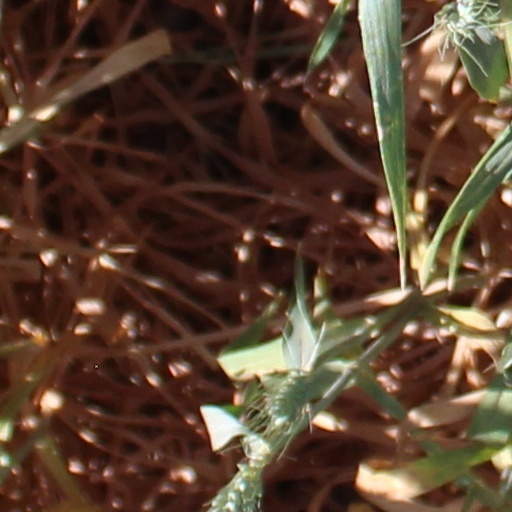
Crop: wheat